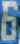
Number: 6